New Jersey Route 162

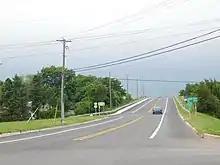
Route 162 in Lower Township

Although local business owners and land owners held out hope that the turnpike company would pay off, the turnpike experienced problems. Richard Holmes and Henry Swain, the director of the turnpike company, were running into problems including failure to buy land from Elijah Hand's pasture and Samuel Hoffman's local residence for the turnpike route, because they kept land prices high. The farmers refused to the sell their rightful land, and locals started showing opposition due to the fact it would cost money to deliver important foods. One of those locals, John Tomlin from Goshen, soon after brought up the idea of the "Shunpike" – a free turnpike road to the west of the Cape May Turnpike. However, the turnpike company kept pushing forward, persuading Hand and Hoffman to sell land in 1857 and erecting two tollhouses in the route, one at the Court House (now Cape May Court House) and one near Cold Spring. Eventually, locals finally began to move towards support of the turnpike. In April 1858, John Wiley, who helped persuade Hand and Hoffman to sell, announced that in three weeks, the route would be complete as one continuous road from Cape Island to Cape May Court House.